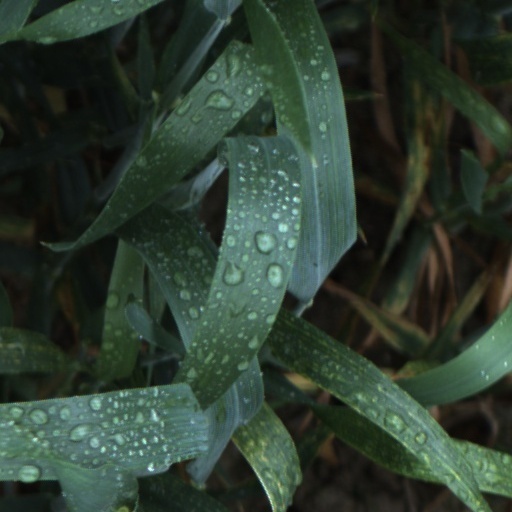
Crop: wheat